Hang Prefecture

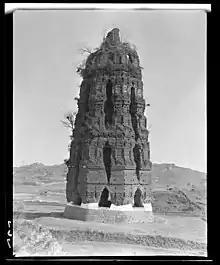
The Leifeng Pagoda in the late 1910s before its collapse in 1924. It was built in 975 during the reign of the Wuyue king Qian Chu.

The Tang dynasty (618–907) did not occupy the prefecture until December 621, when the Tang army under Li Fuwei destroyed Li Zitong's defense in Yuhang. The Tang renamed Yuhang Commandery to Hang Prefecture.